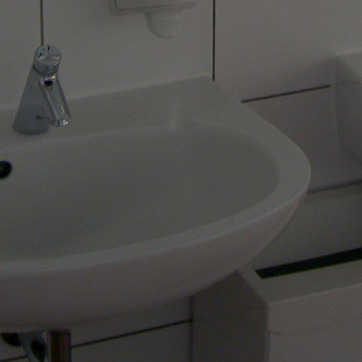
Material: ceramic